Kapitan Cina

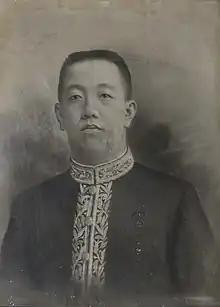
Official portrait of Khouw Kim An, the 5th and last Majoor der Chinezen of Batavia

When Europeans established colonial rule in Southeast Asia, this system of indirect rule was adopted: first by the Portuguese when they took over Malacca in 1511, then in subsequent centuries by the Dutch in the Dutch East Indies, as well as the British in British Malaya and Borneo. Use of the title 'Kapitan' in the civil administration has parallels in the sixteenth-century, colonial Portuguese Captaincies of Brazil.